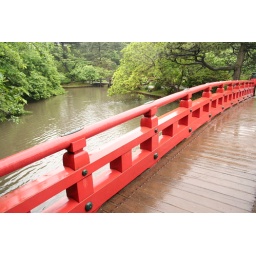
A nice looking red bridge in Sankeien Garden, Yokohama.The wood was a bit slippery since it was raining all day!